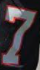
Number: 7